Book of the Dead (Art Institute of Chicago)

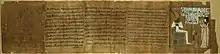
Scene from the Book of the Dead, Third Intermediate Period, Dynasty 21 (1070–946 BC). The Art Institute of Chicago.

The scroll belonging to the Art Institute of Chicago was found in the tomb of a woman named Taywhenwtmut. The scroll is illustrated very beautifully, suggesting this woman may have been of higher status. The scroll was commissioned to illustrate the God Osiris. This scroll's function has changed since its creation creating the biography. It first served as a guide into the afterlife for Taywhenwtmut, it then functioned as a commodity when sold by the archaeologist. Presently it functions as a contribution to broaden the education of the general public's knowledge on Ancient Egyptian culture and specifically funerary practices at The Art Institute of Chicago.